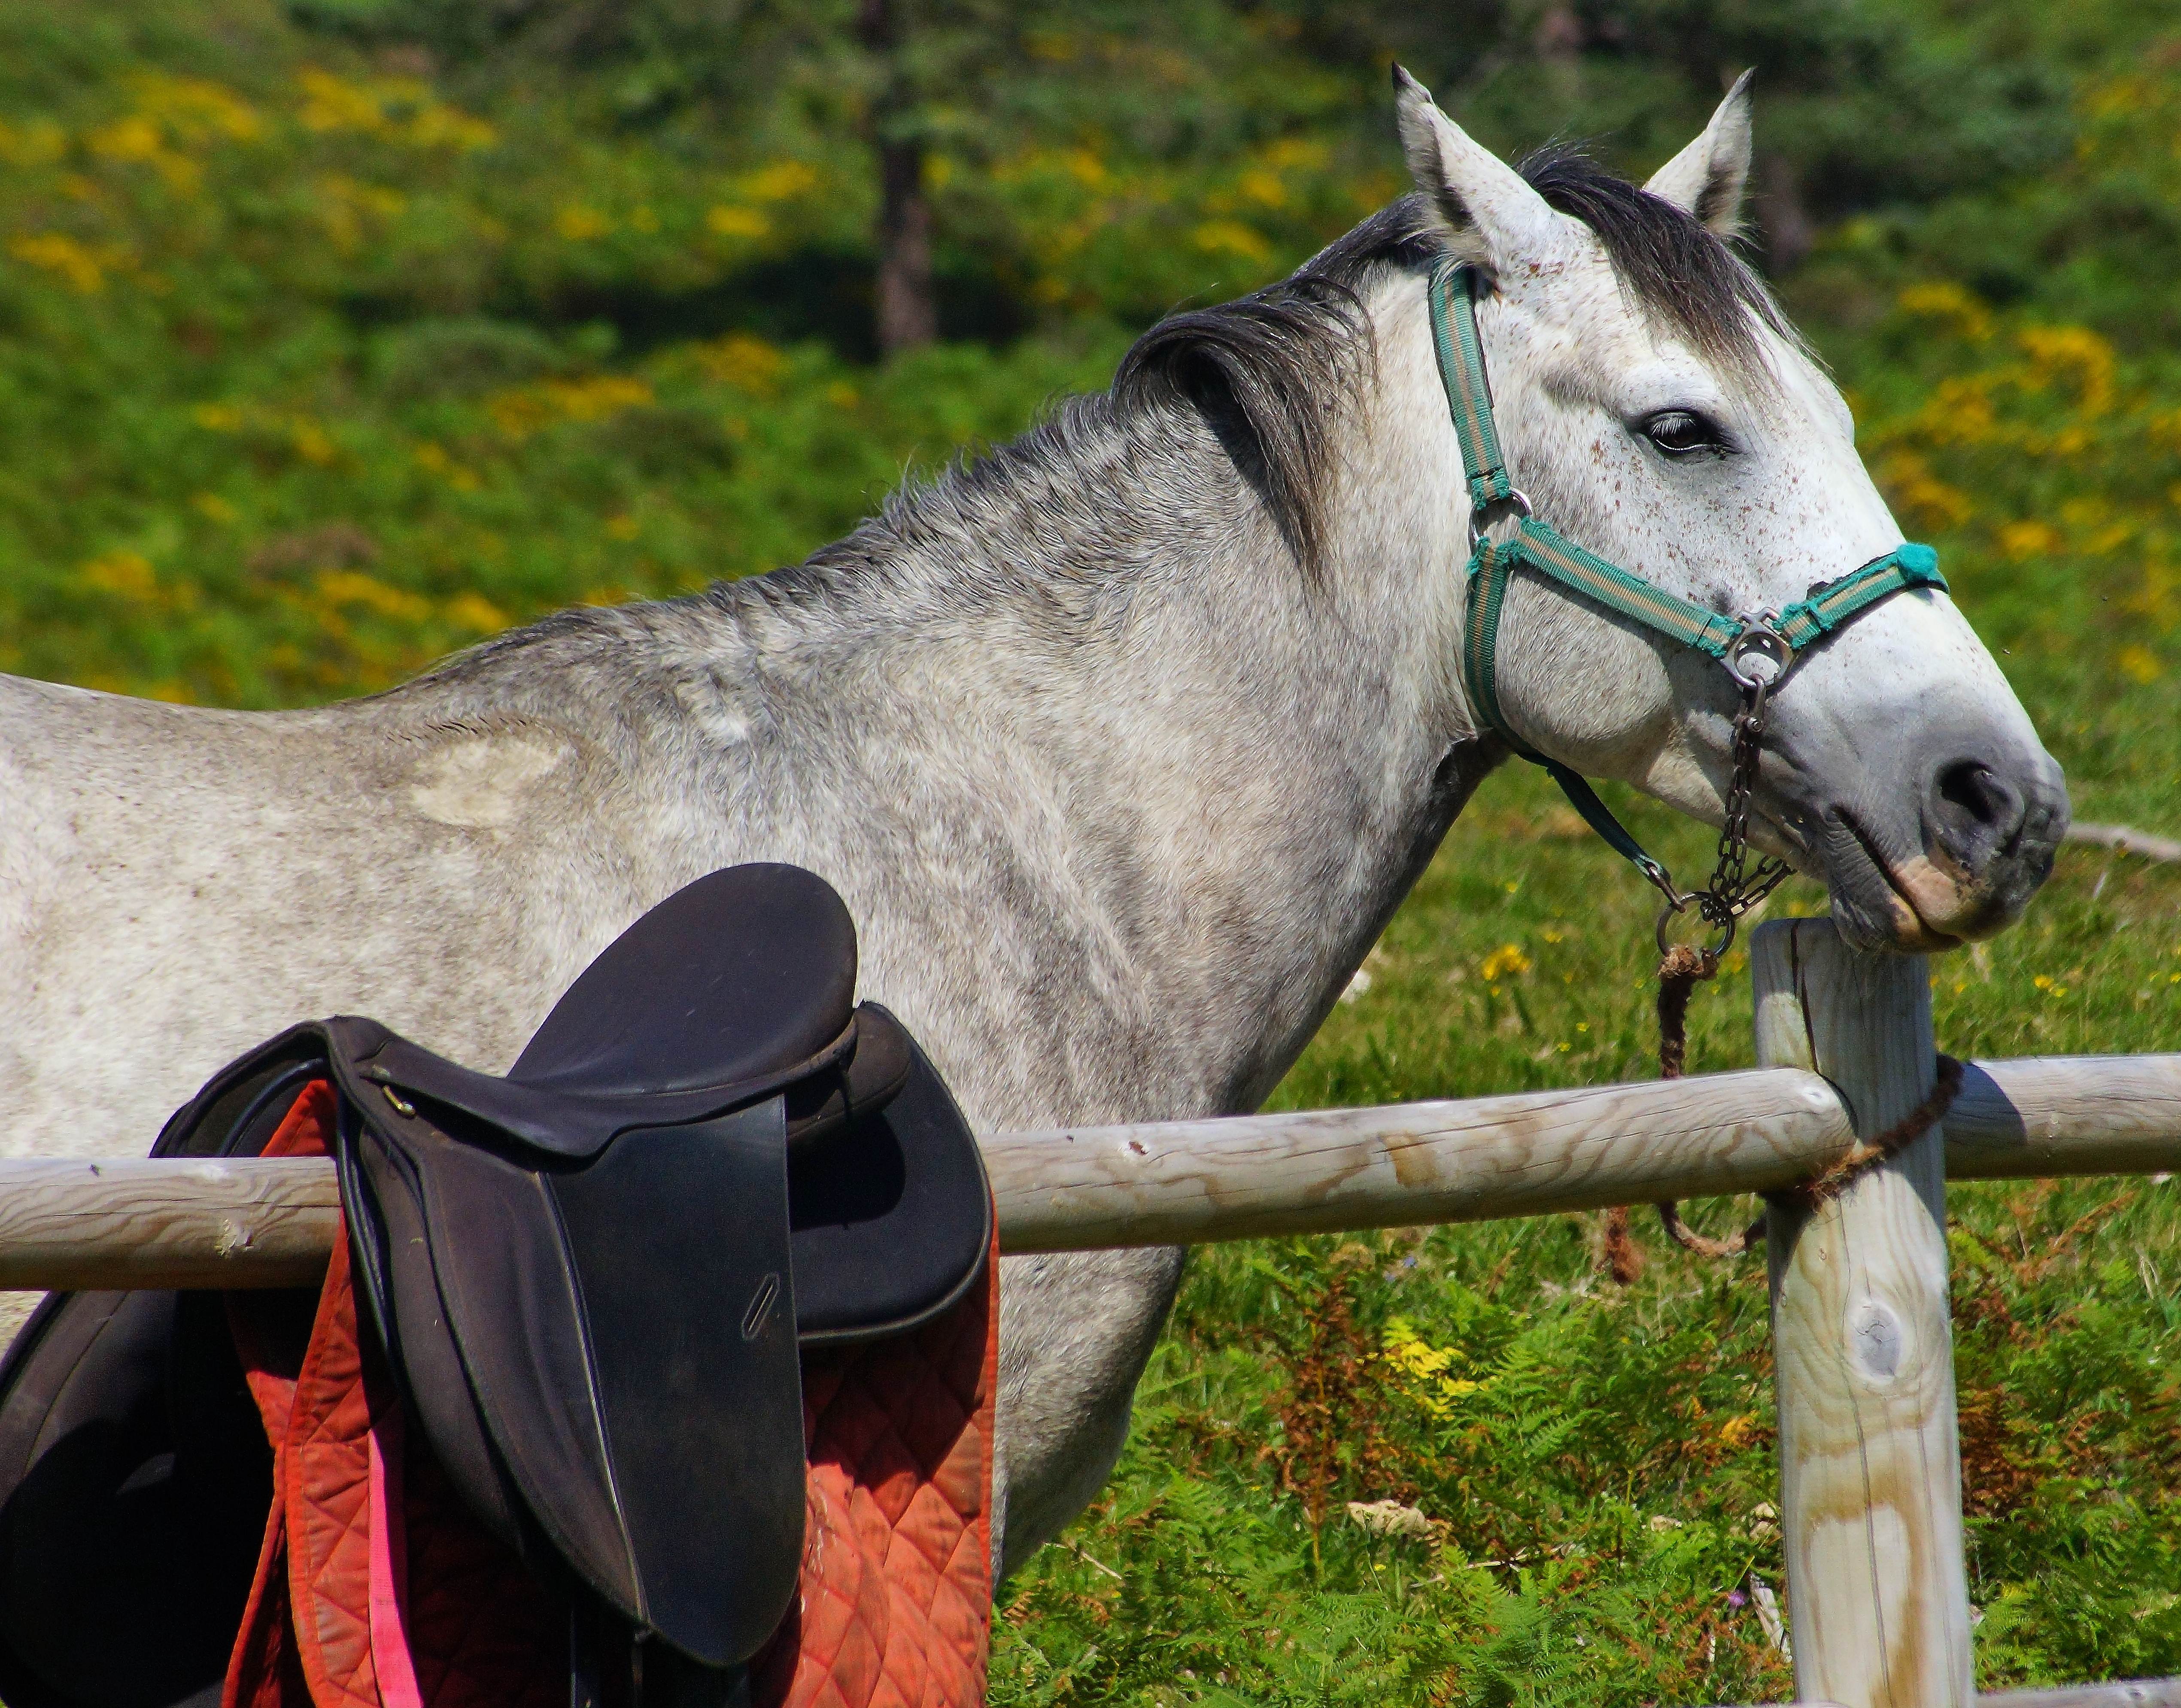
landscape, horse, mammal, stallion, bridle, spain, vertebrate, mare, galicia, pontevedra, jockey, paisajes, espana, ggl1, gaby1, alama, sonyslta77v, tamron55200, halter, romer a, santamari a, equestrianism, pack animal, horse like mammal, horse tack, animal sports